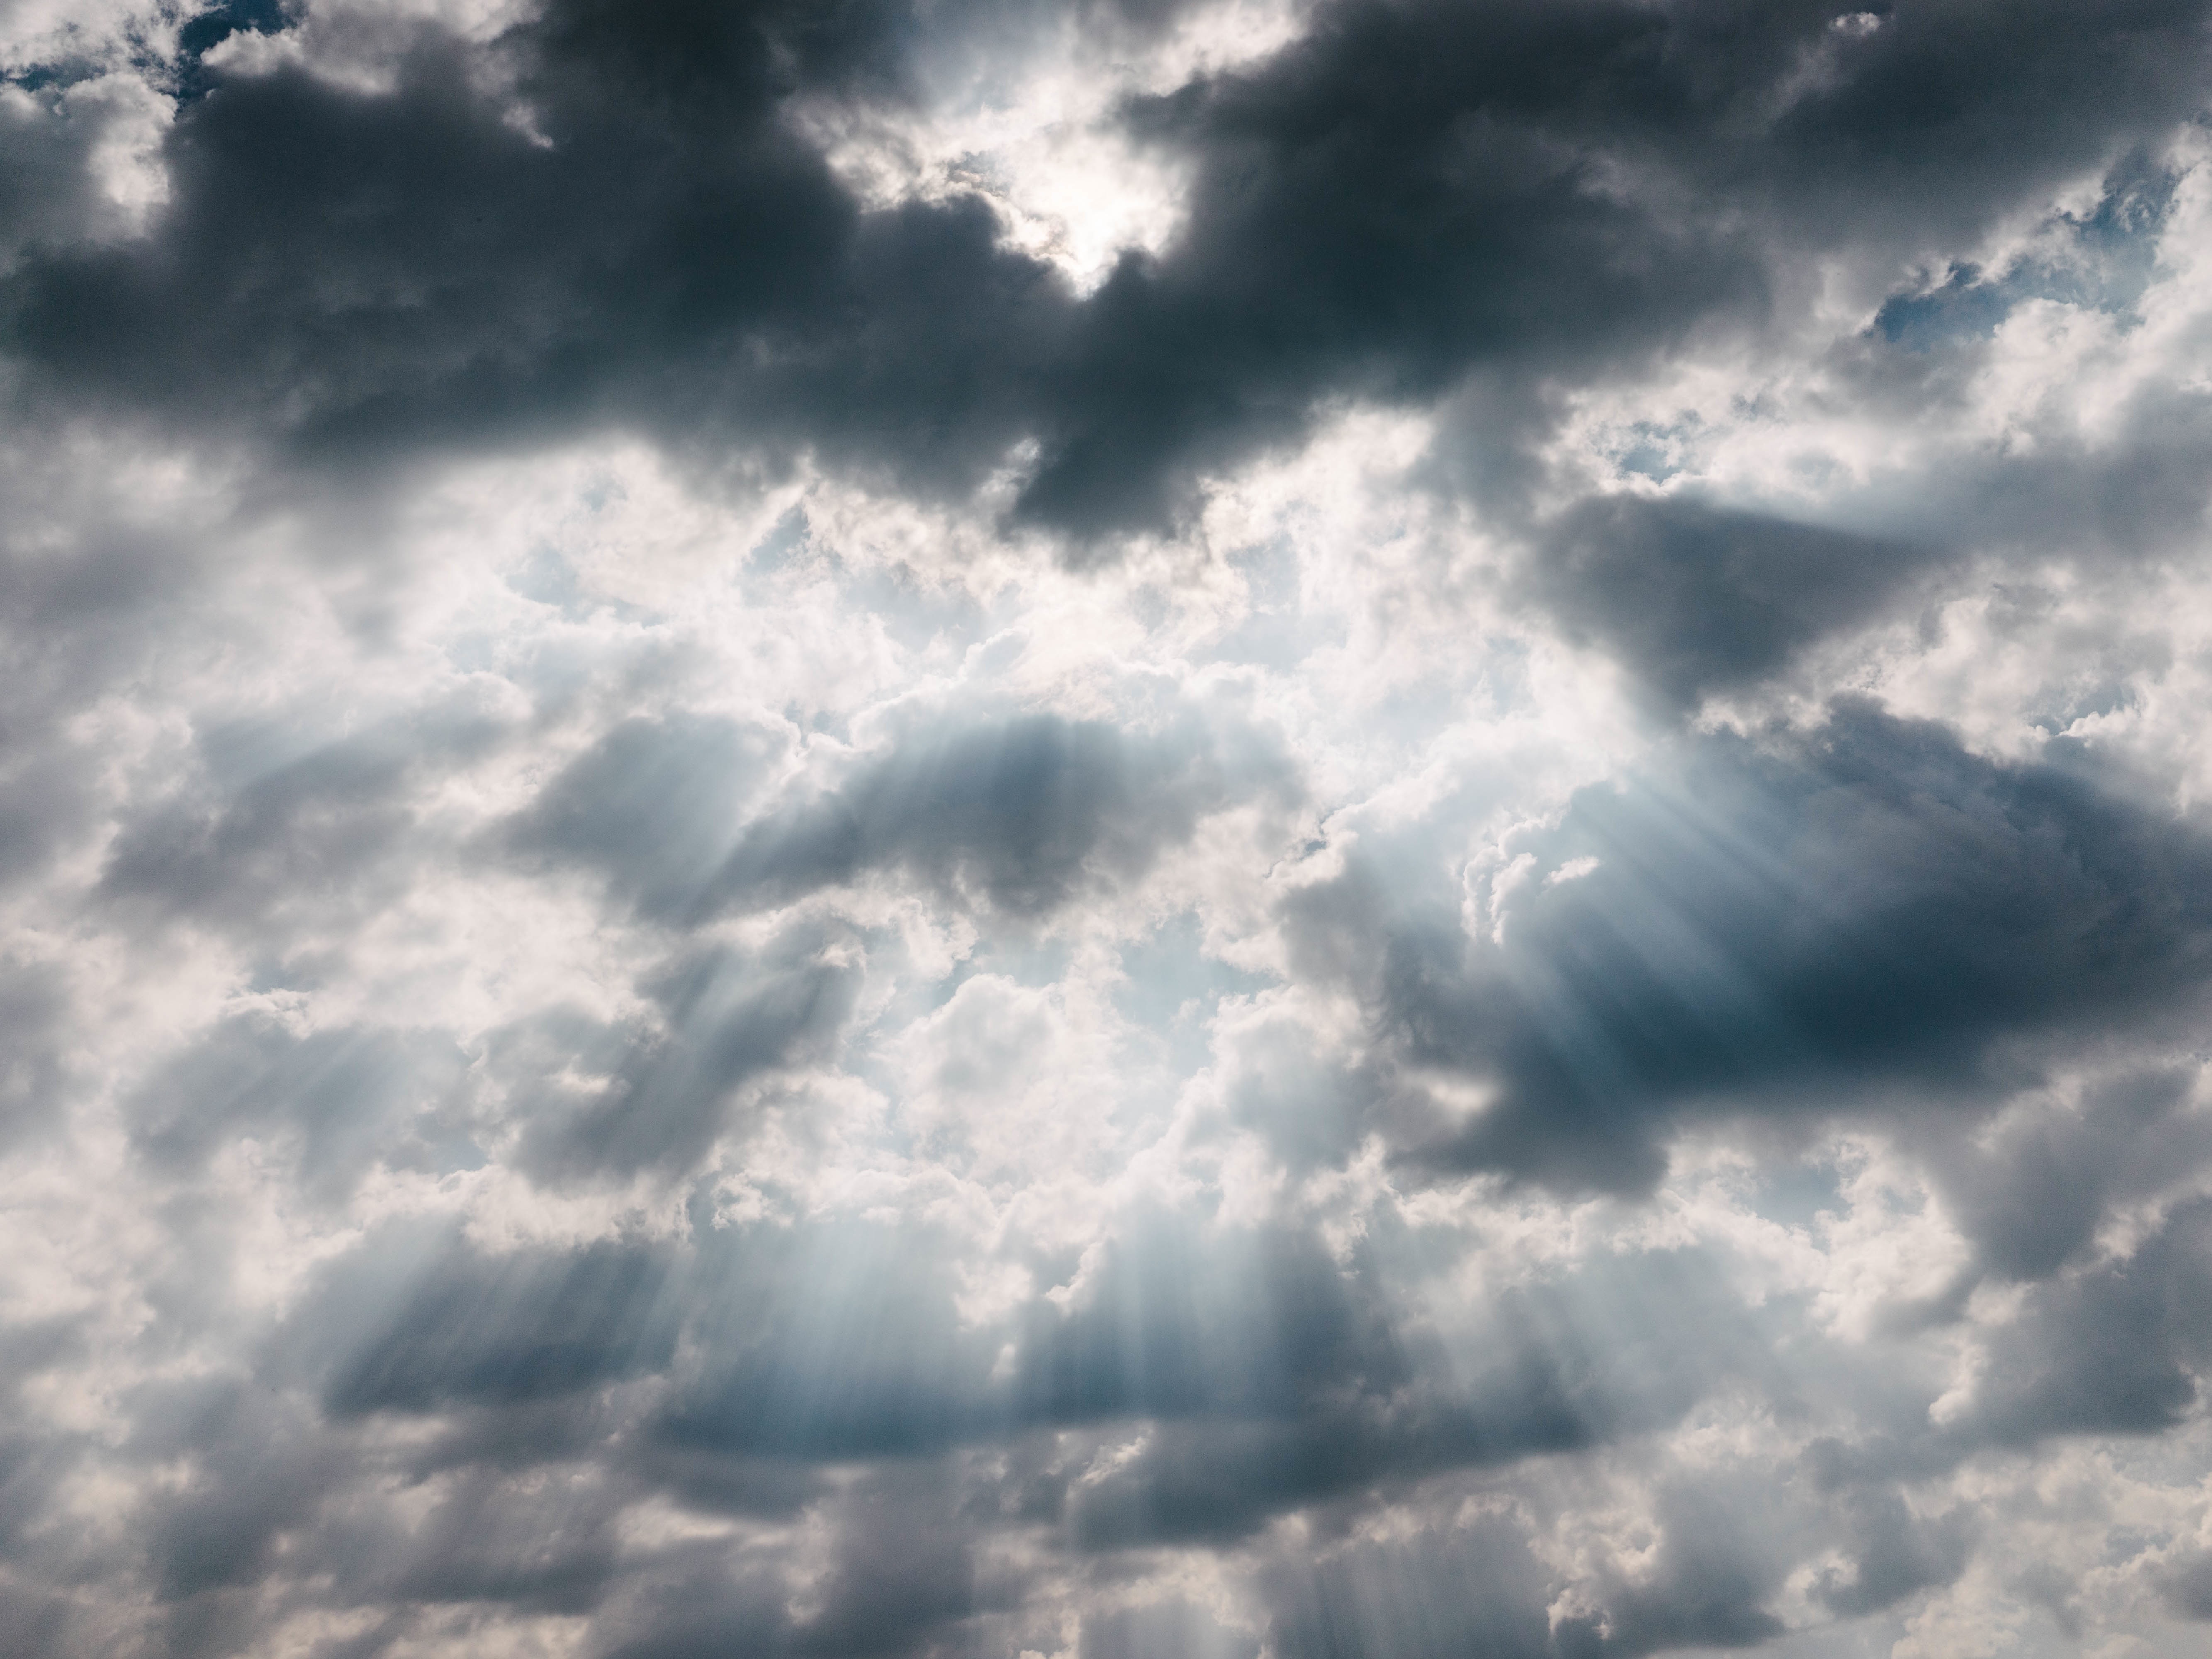
cloud, sky, sunlight, cloudy, atmosphere, daytime, heaven, cumulus, blue, cloudscape, beams, rays, sunrays, cloudy sky, sun rays, light beams, meteorological phenomenon, atmosphere of earth